Question: How many people are on the bench?
Tambaya: Mutane nawa ne a kan benci?
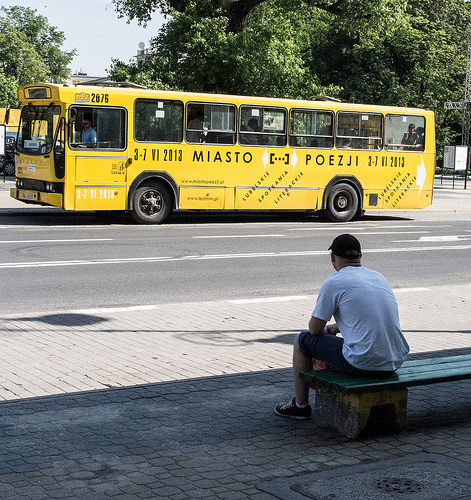
Answer: One.
Amsa: Ɗaya.